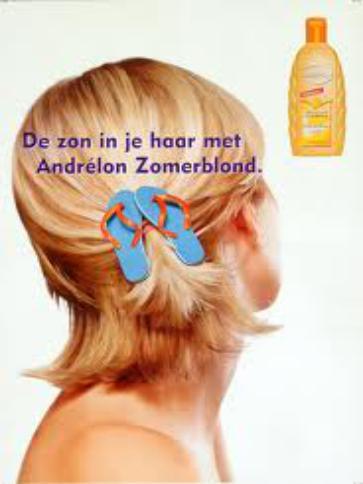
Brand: Andrelon
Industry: Necessities